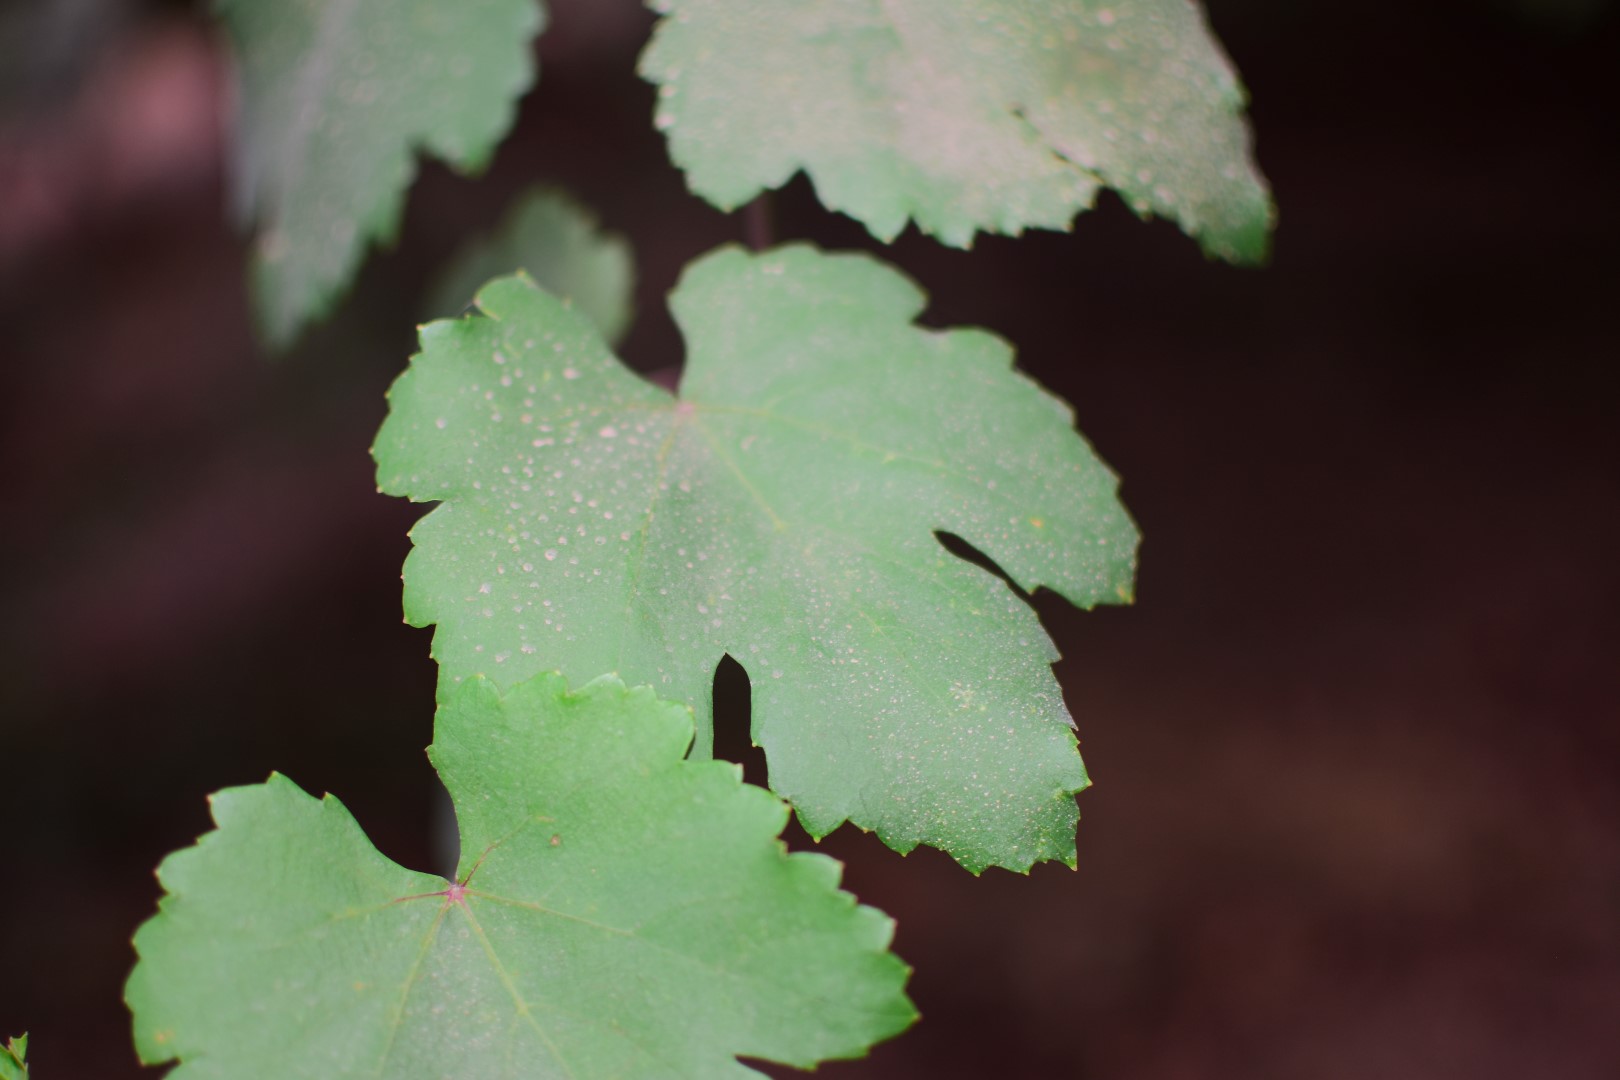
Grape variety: Kamali